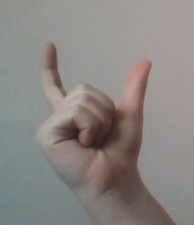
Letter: nun